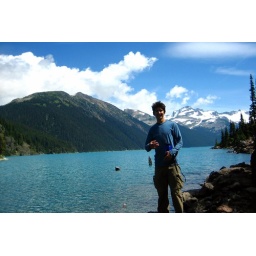
The lake had an amazing blue colour. Add in the surrounding mountains and glaciers and you had an extremely scenic site.